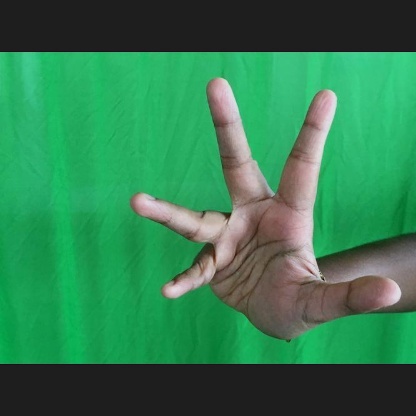
Mudra: Alapadmam